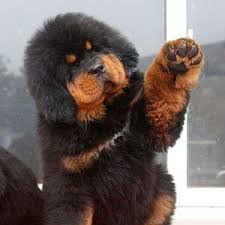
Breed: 205-n000030-Tibetan_mastiff